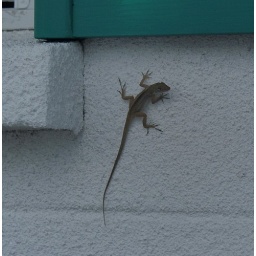
Found this little guy sitting outside my window in Florida.